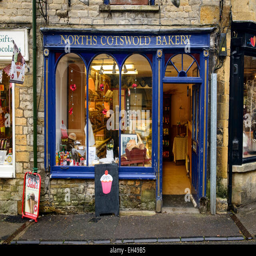
vintage & paint shop in the village